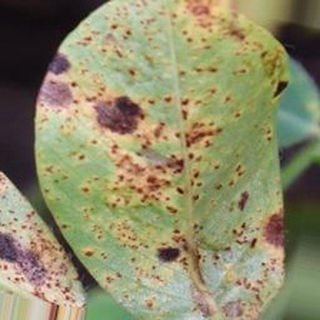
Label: groundnut_rust